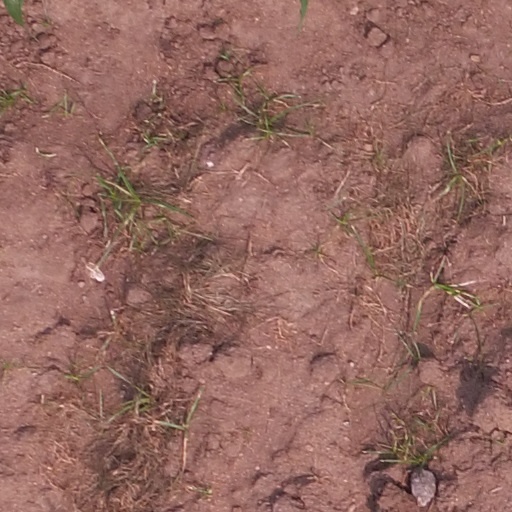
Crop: maize; corn